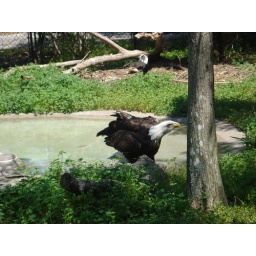
A little bird kept flying in and pestering the eagle. It was quite humorous to watch.